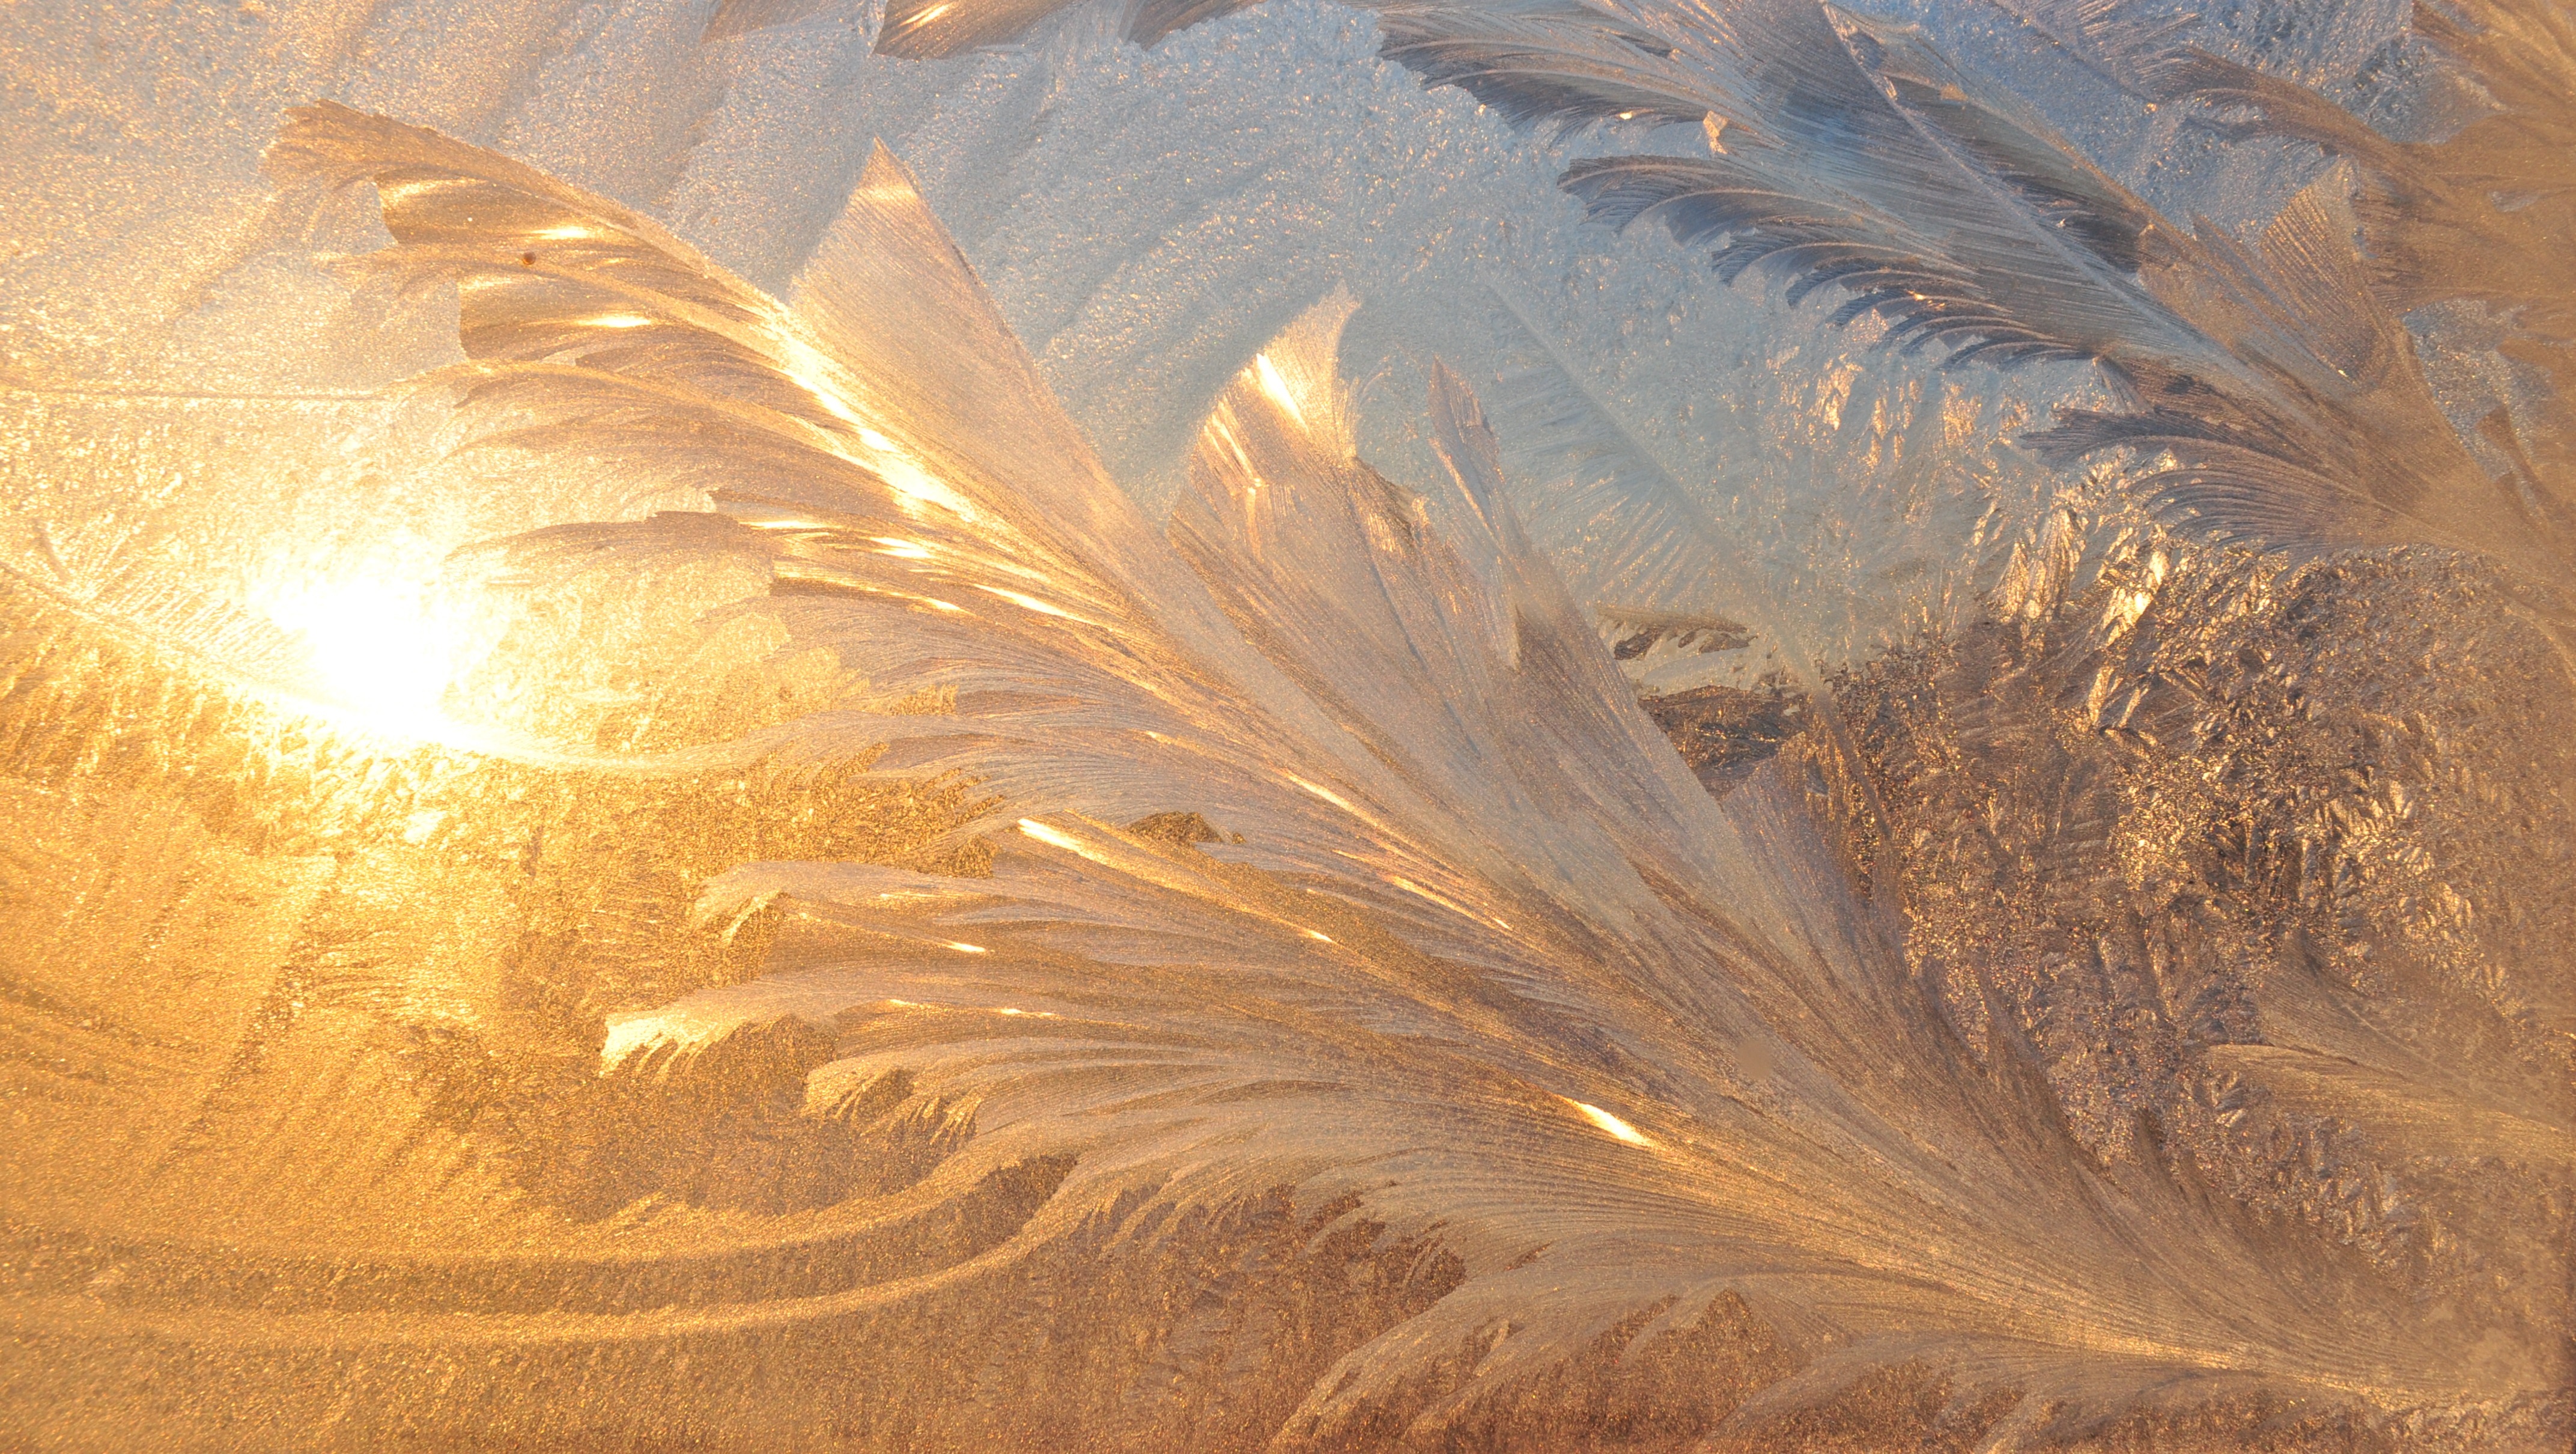
landscape, sand, winter, sunlight, leaf, wave, frost, ice, decoration, holiday, frozen, christmas, season, material, sparkle, design, beauty, scene, magic, patterns, elegance, grass family, freezes